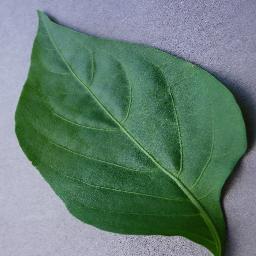
Label: Pepper,_bell___healthy